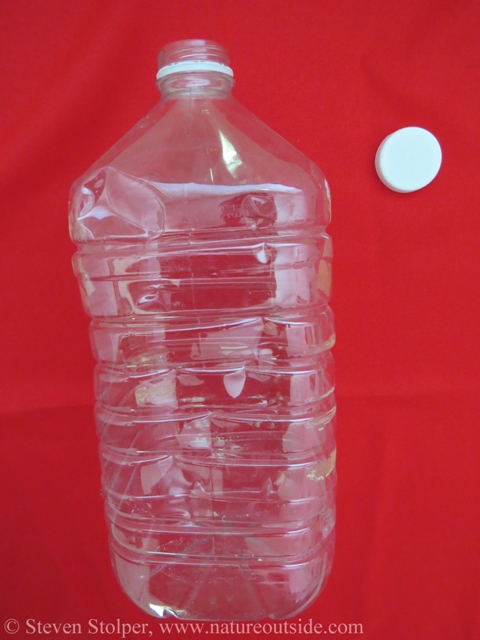
Waste category: plastic